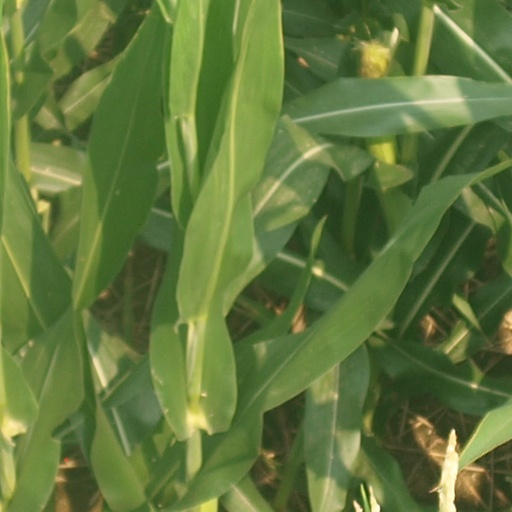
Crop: maize; corn